Fagerli Hydroelectric Power Station

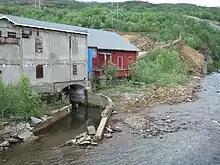
The old Fagerli power station was built by Sulitjelma Mines. The remaining buildings currently belong to the Sulitjelma Museum.

By 1898 a power station had been set up at the outflow of the Balmi River into "Langvatnet", also named the Fagerli Power Station. It was built by Sulitjelma Mines and supplied electricity for general use in Sulitjelma and to the mine. It originally had an installed capacity of 175 kVA and a voltage of 5 kV. The power station was upgraded several times, and in 1929 a 4.2 MVA generator was installed with a turbine. The gross head was with a maximum discharge of . A particular problem was the large amount of sediment carried by the Balmi River, which caused extensive wear and tear to the turbines.